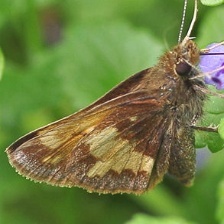
Species: CHECQUERED SKIPPER